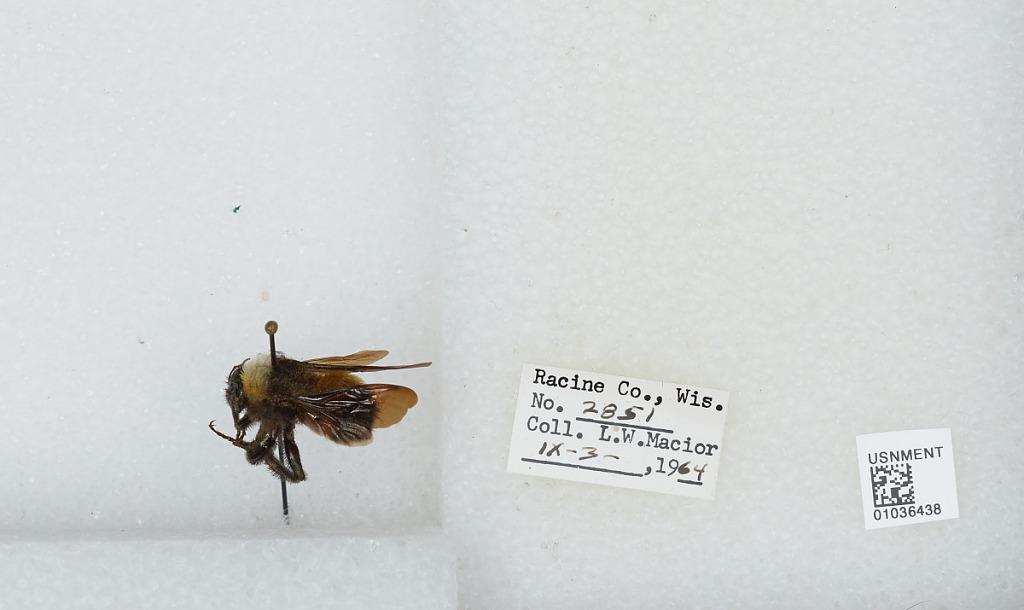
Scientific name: Bombus (Fervidobombus) pensylvanicus pensylvanicus (De Geer)
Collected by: L. Macior
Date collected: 1964-9-3
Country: United States
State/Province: Wisconsin
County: Racine
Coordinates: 42.78, -87.76